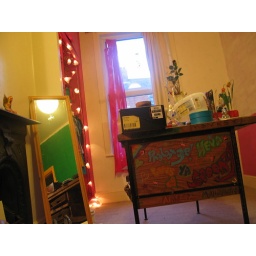
my desk is in the middle of the room, everyone signs it